Crunchyroll

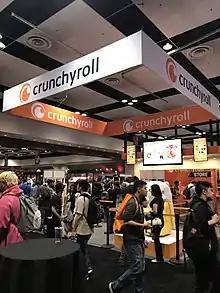
The Crunchyroll Store at Crunchyroll Expo 2017

Crunchyroll eventually began securing legal distribution agreements with companies, including Gonzo, for a growing list of titles. On January 8, 2009, after announcing a deal with TV Tokyo to host episodes of "Naruto Shippuden", Crunchyroll stated that it was committed to removing all copyright-infringing material from its site and to only hosting content to which it had legitimate distribution rights.